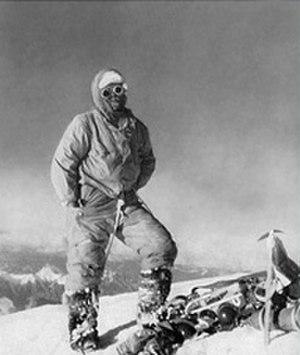
L’expédition italienne au K2 de 1954 est une expédition alpine parrainée par le Club alpin italien, par le Conseil national de la recherche, l'Istituto Geografico Militare et l’État italien. Sa conduite est confiée à Ardito Desio. Le 31 juillet 1954, deux membres de l'expédition atteignent le sommet du K2 — la deuxième montagne la plus élevée au monde derrière l'Everest — pour la première fois de l'Histoire.
Le K2 est un sommet du massif du Karakoram situé sur la frontière sino-pakistanaise dans la région autonome du Gilgit-Baltistan. C'est le deuxième plus haut sommet du monde avec une altitude officielle de 8 611 m. Il est surnommé « montagne Sauvage » en raison de la difficulté de son ascension, ou « montagne sans pitié ».
Lino Lacedelli, né le 4 décembre 1925 à Cortina d'Ampezzo et mort le 20 novembre 2009 dans cette même ville, est un alpiniste italien. Il est l'un des deux grimpeurs de l'expédition italienne, première à avoir atteint le sommet du K2 le 31 juillet 1954. L'expédition a été menée par Ardito Desio et les deux grimpeurs qui ont effectivement atteint le sommet étaient Lino Lacedelli et Achille Compagnoni.